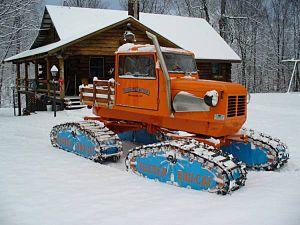
Une autoneige est un véhicule qui a une cabine pouvant transporter plusieurs personnes dans des régions recouvertes de neige ou de glace sans nécessiter de route. Elles servent par exemple au transport d'équipes de travail sur des chantiers isolés, au travail sur les pentes de ski ou au transport de matériel. Elles sont en général mues par des chenilles mais parfois par des pneus. Elles ne doivent pas être confondues avec les motoneiges.